Describe the emotion expressed in this image:  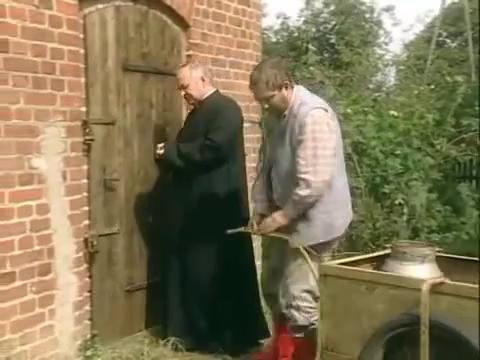
This person displays Fear, valence and arousal with low intensity.